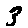
Label: 3